Jason Belmonte

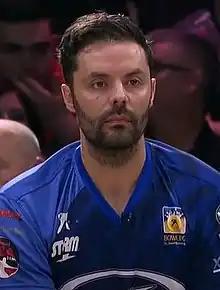
Belmonte during the 2019 PBA World Championship

Jason Belmonte (born 29 July 1983) is an Australian professional ten-pin bowler. He plays on the PBA Tour in the United States and in world events. He is known for being one of the first bowlers to gain media attention for using the two-handed approach style to deliver his shot. He has won 32 PBA titles (seventh most all-time), including a record 15 major championships; he is only one of eight bowlers in PBA tour history to achieve 30 wins, making him the only 30-time winner in PBA Tour history who is not currently a member of the PBA Hall of Fame (he has yet to meet the 20 years on Tour requirement).